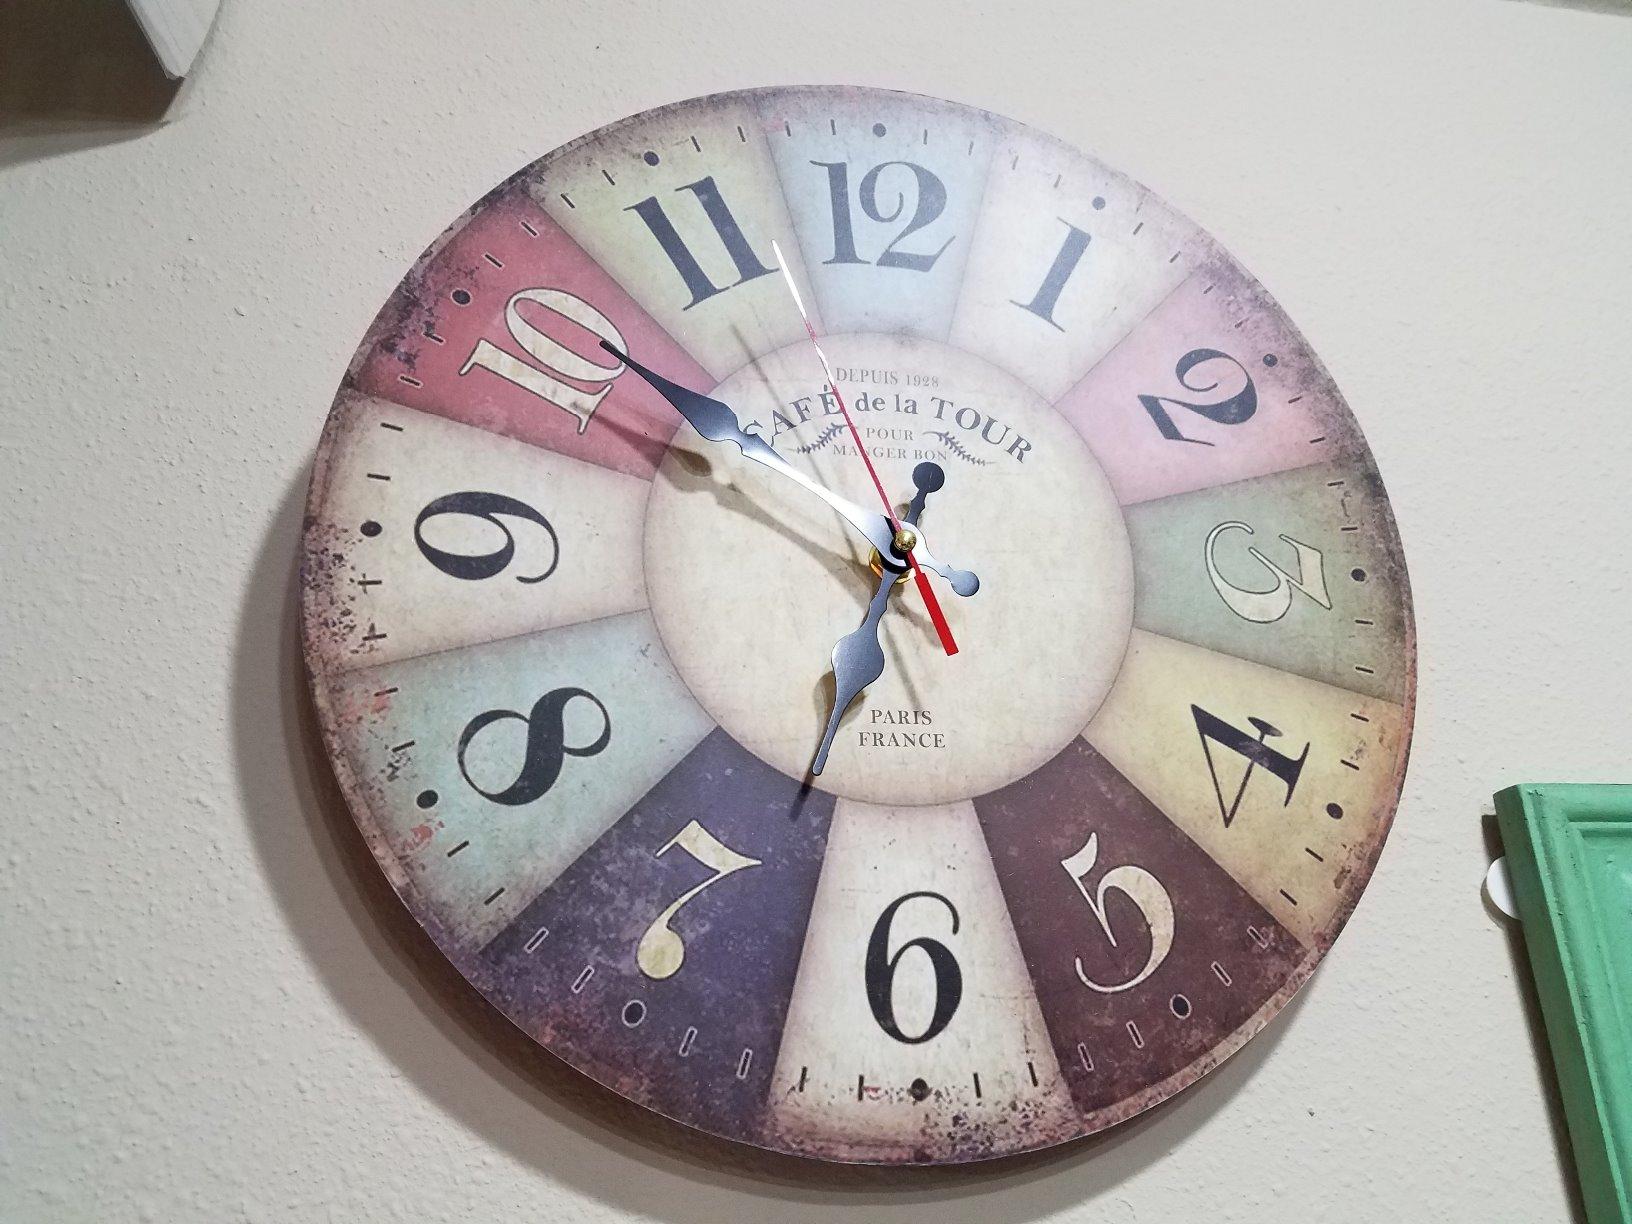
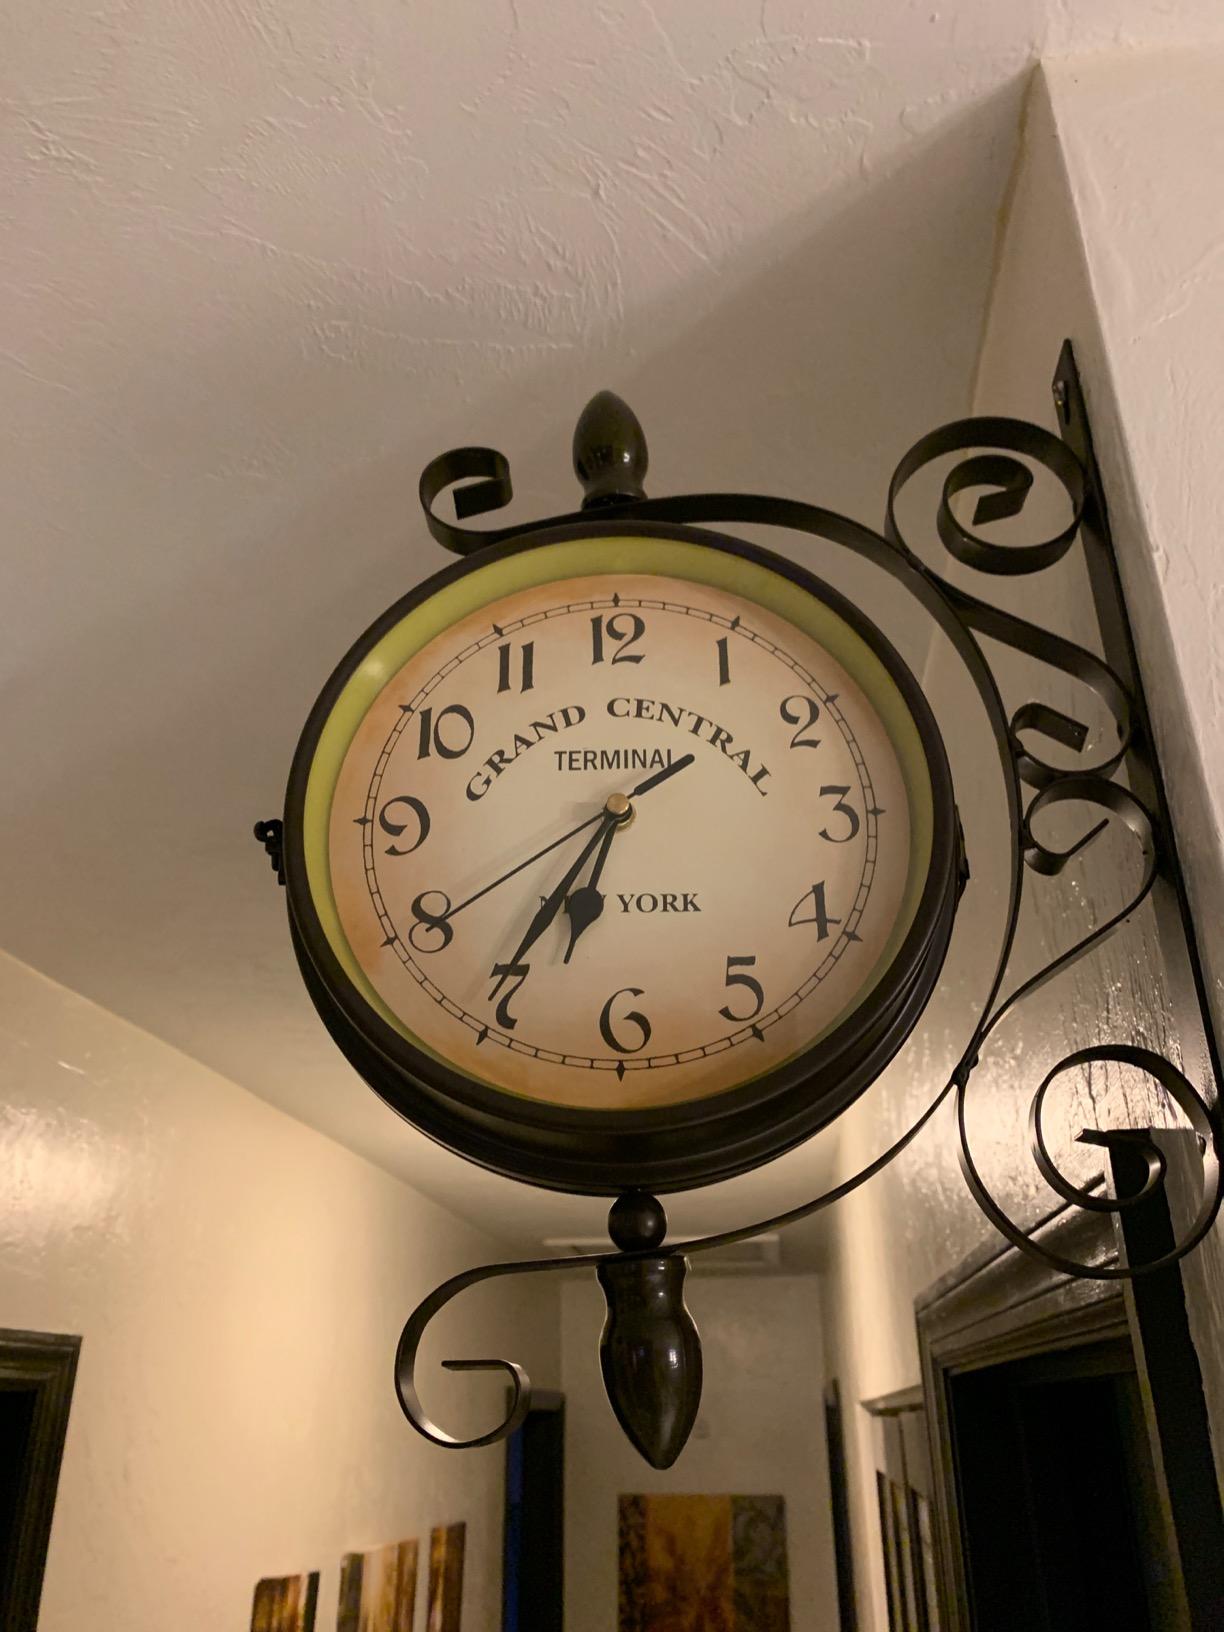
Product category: clock
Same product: no